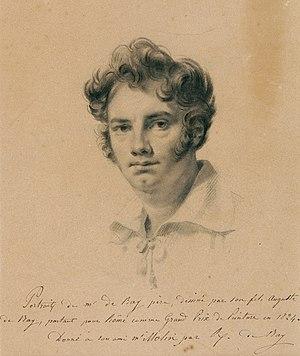
Portrait de Joseph De Bay père
Jean Baptiste Joseph De Bay, dit Jean Baptiste Joseph De Bay père ou Jean Baptiste Joseph De Bay l'Ancien, né à Malines le 16 octobre 1779 et mort à Paris en 1863, est un sculpteur flamand, puis belge, actif à Paris.